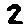
Label: 2